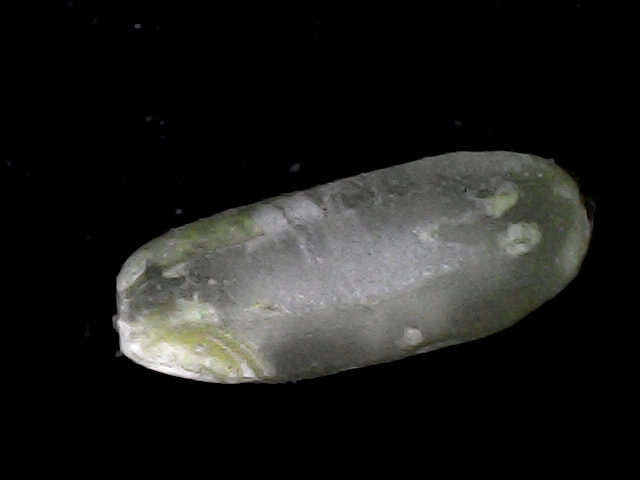
Rice variety: BD79